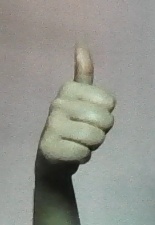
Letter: aleff